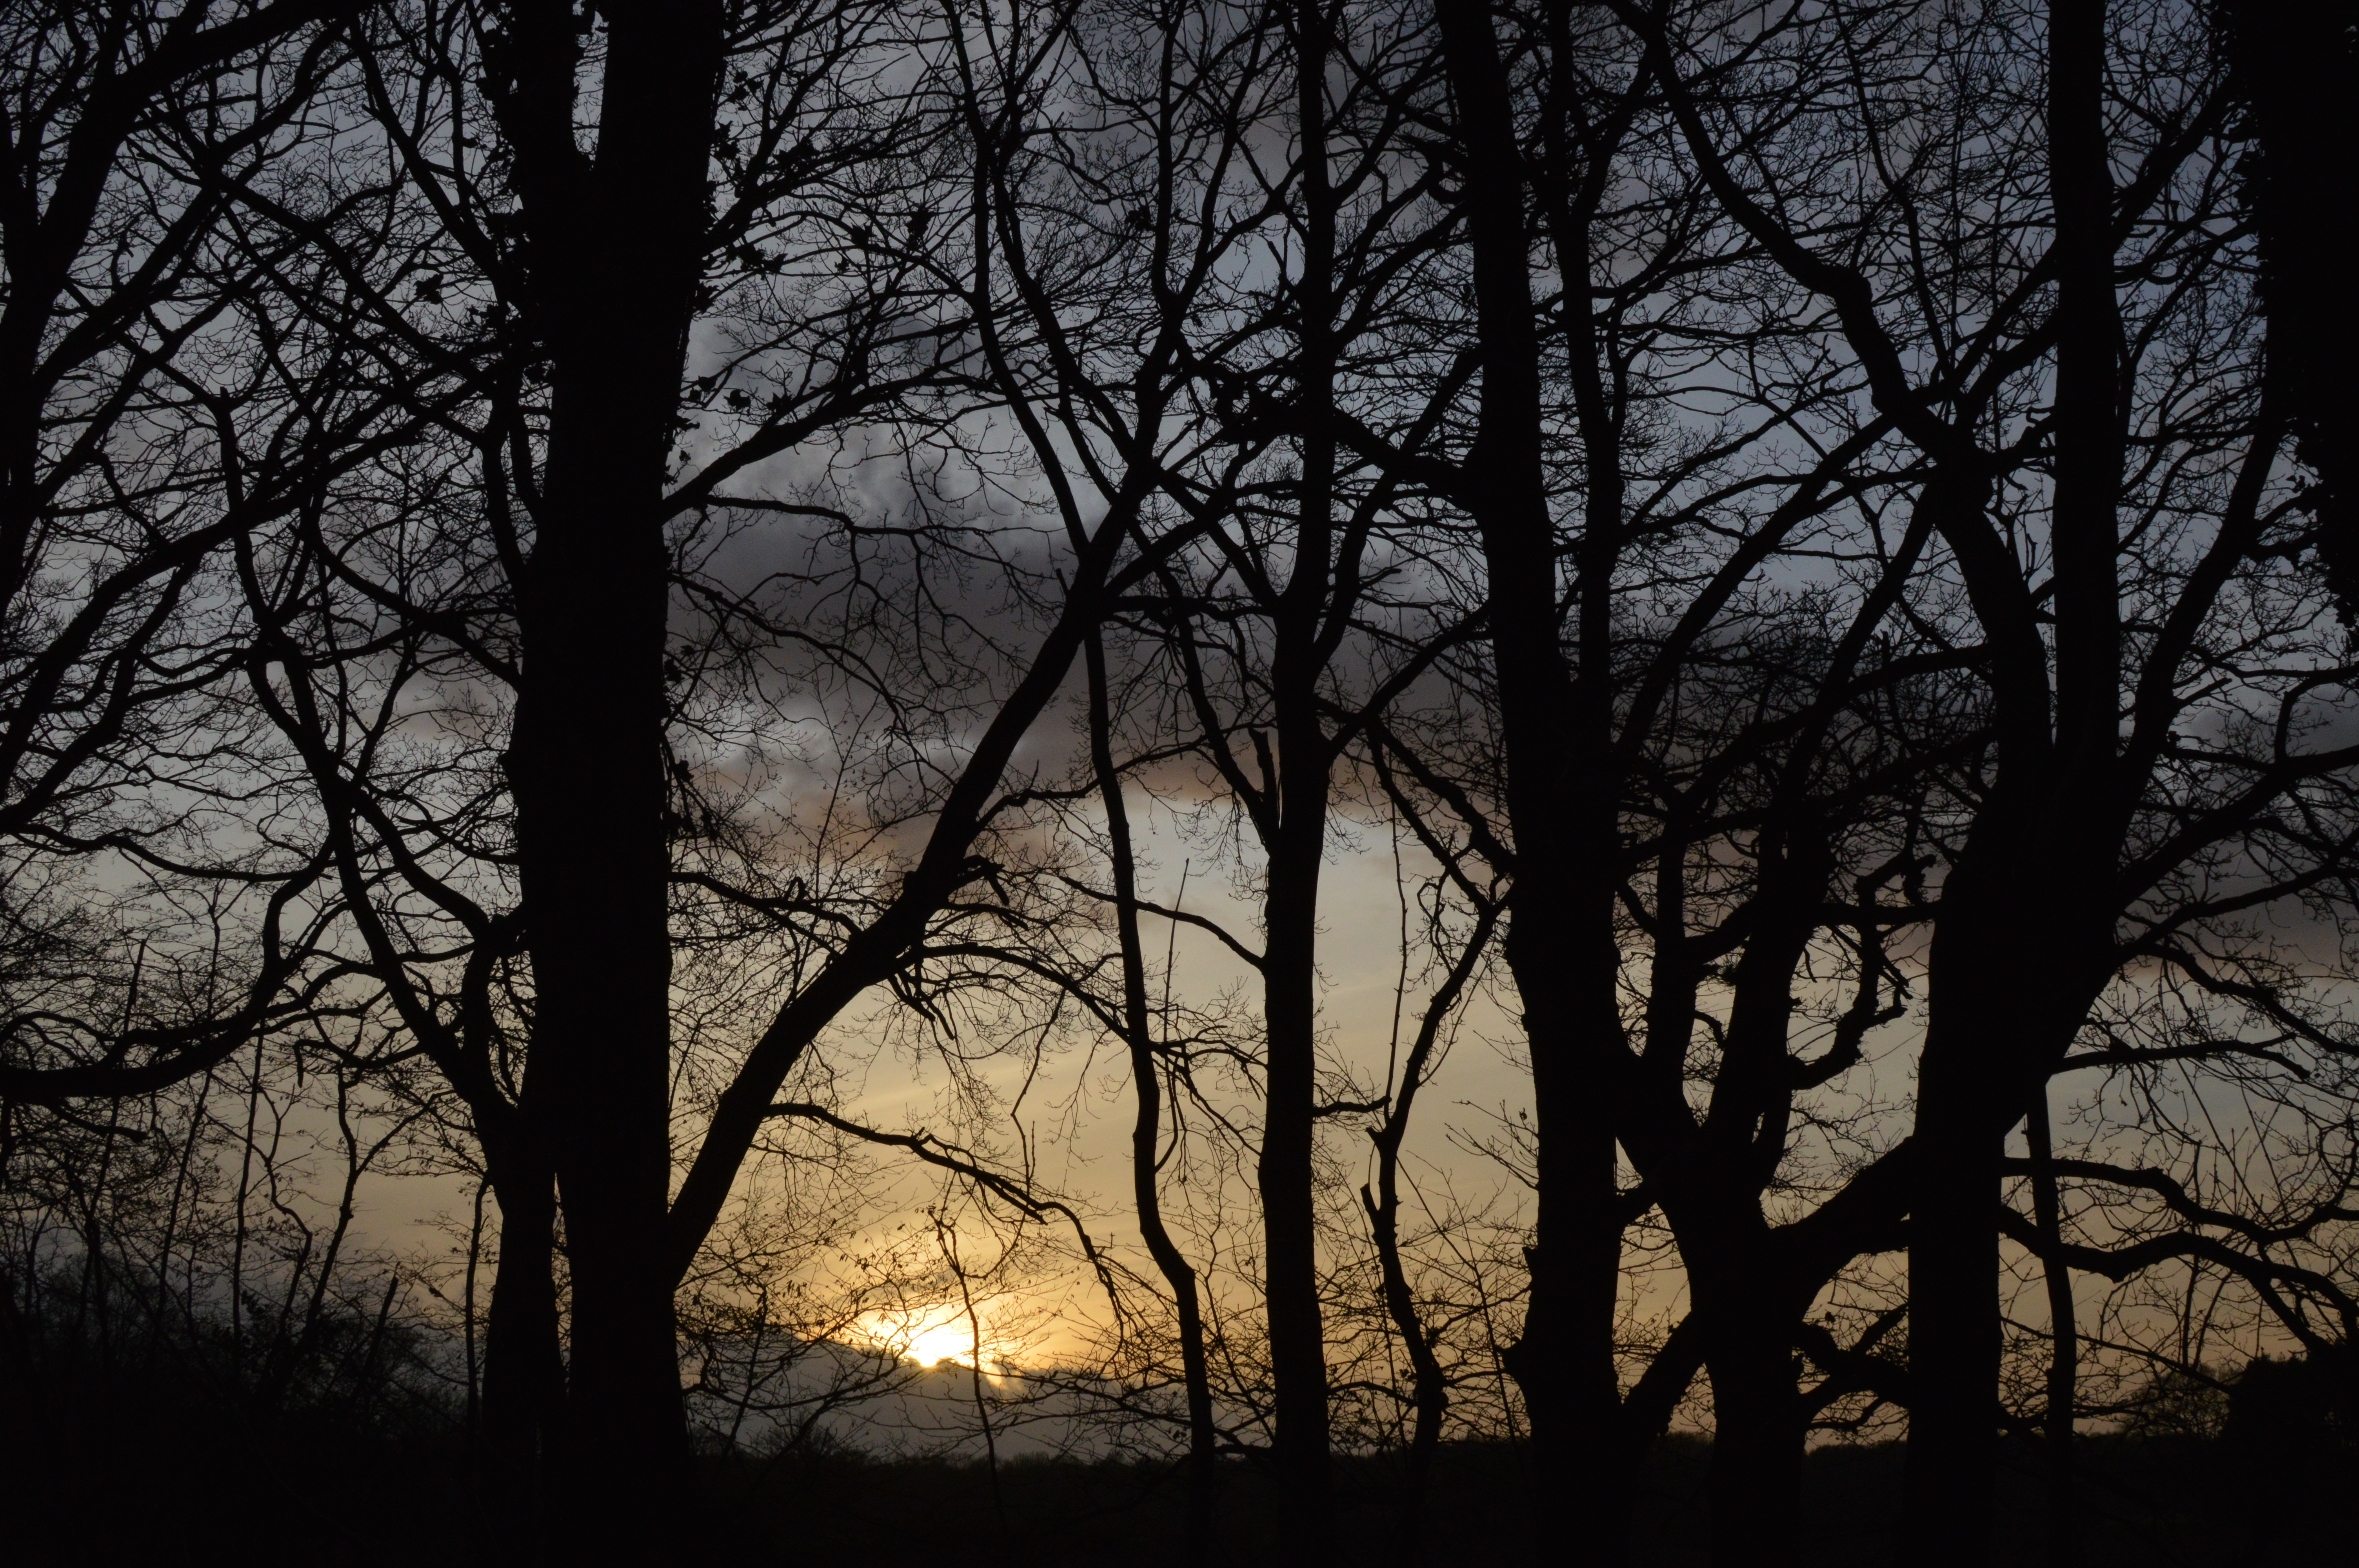
tree, nature, forest, branch, winter, light, plant, sky, sunset, sunlight, morning, dawn, atmosphere, dusk, evening, darkness, season, woodland, habitat, atmospheric phenomenon, woody plant